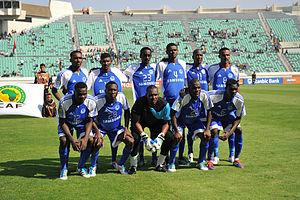
Al Hilal Omdurman, effectif saison 2011-2012